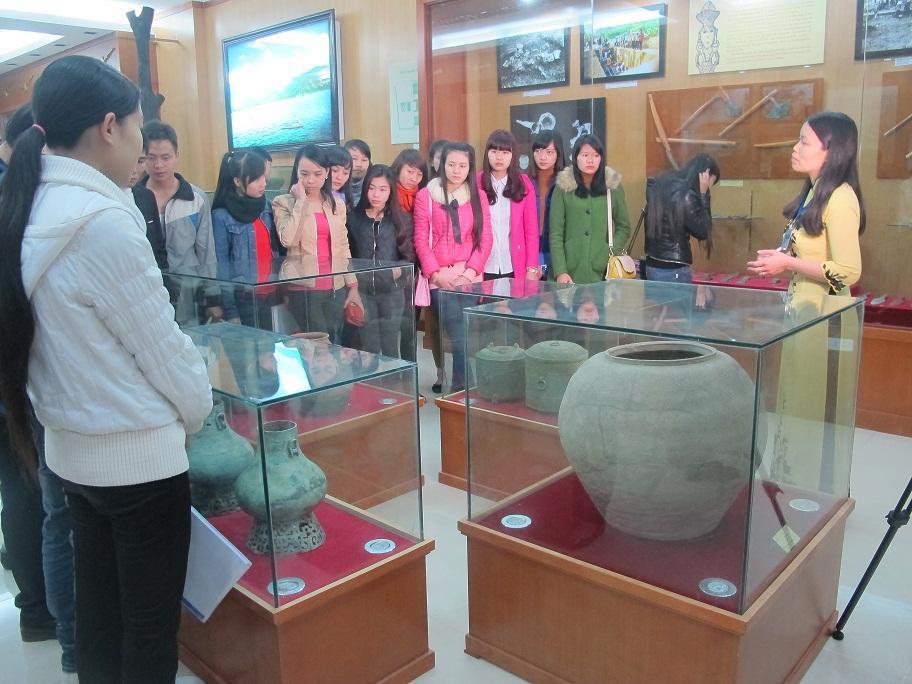
có một nhóm người đang nghe người phụ nữ mặc áo vàng thuyết minh